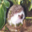
Label: porcupine